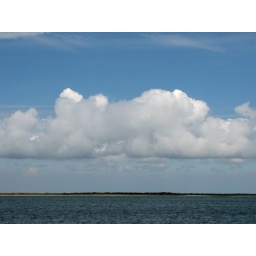
Tried to have an Ansel Adams moment. :) The clouds are above the island where the wild horses are.